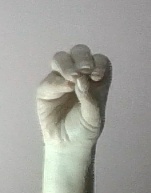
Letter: ha